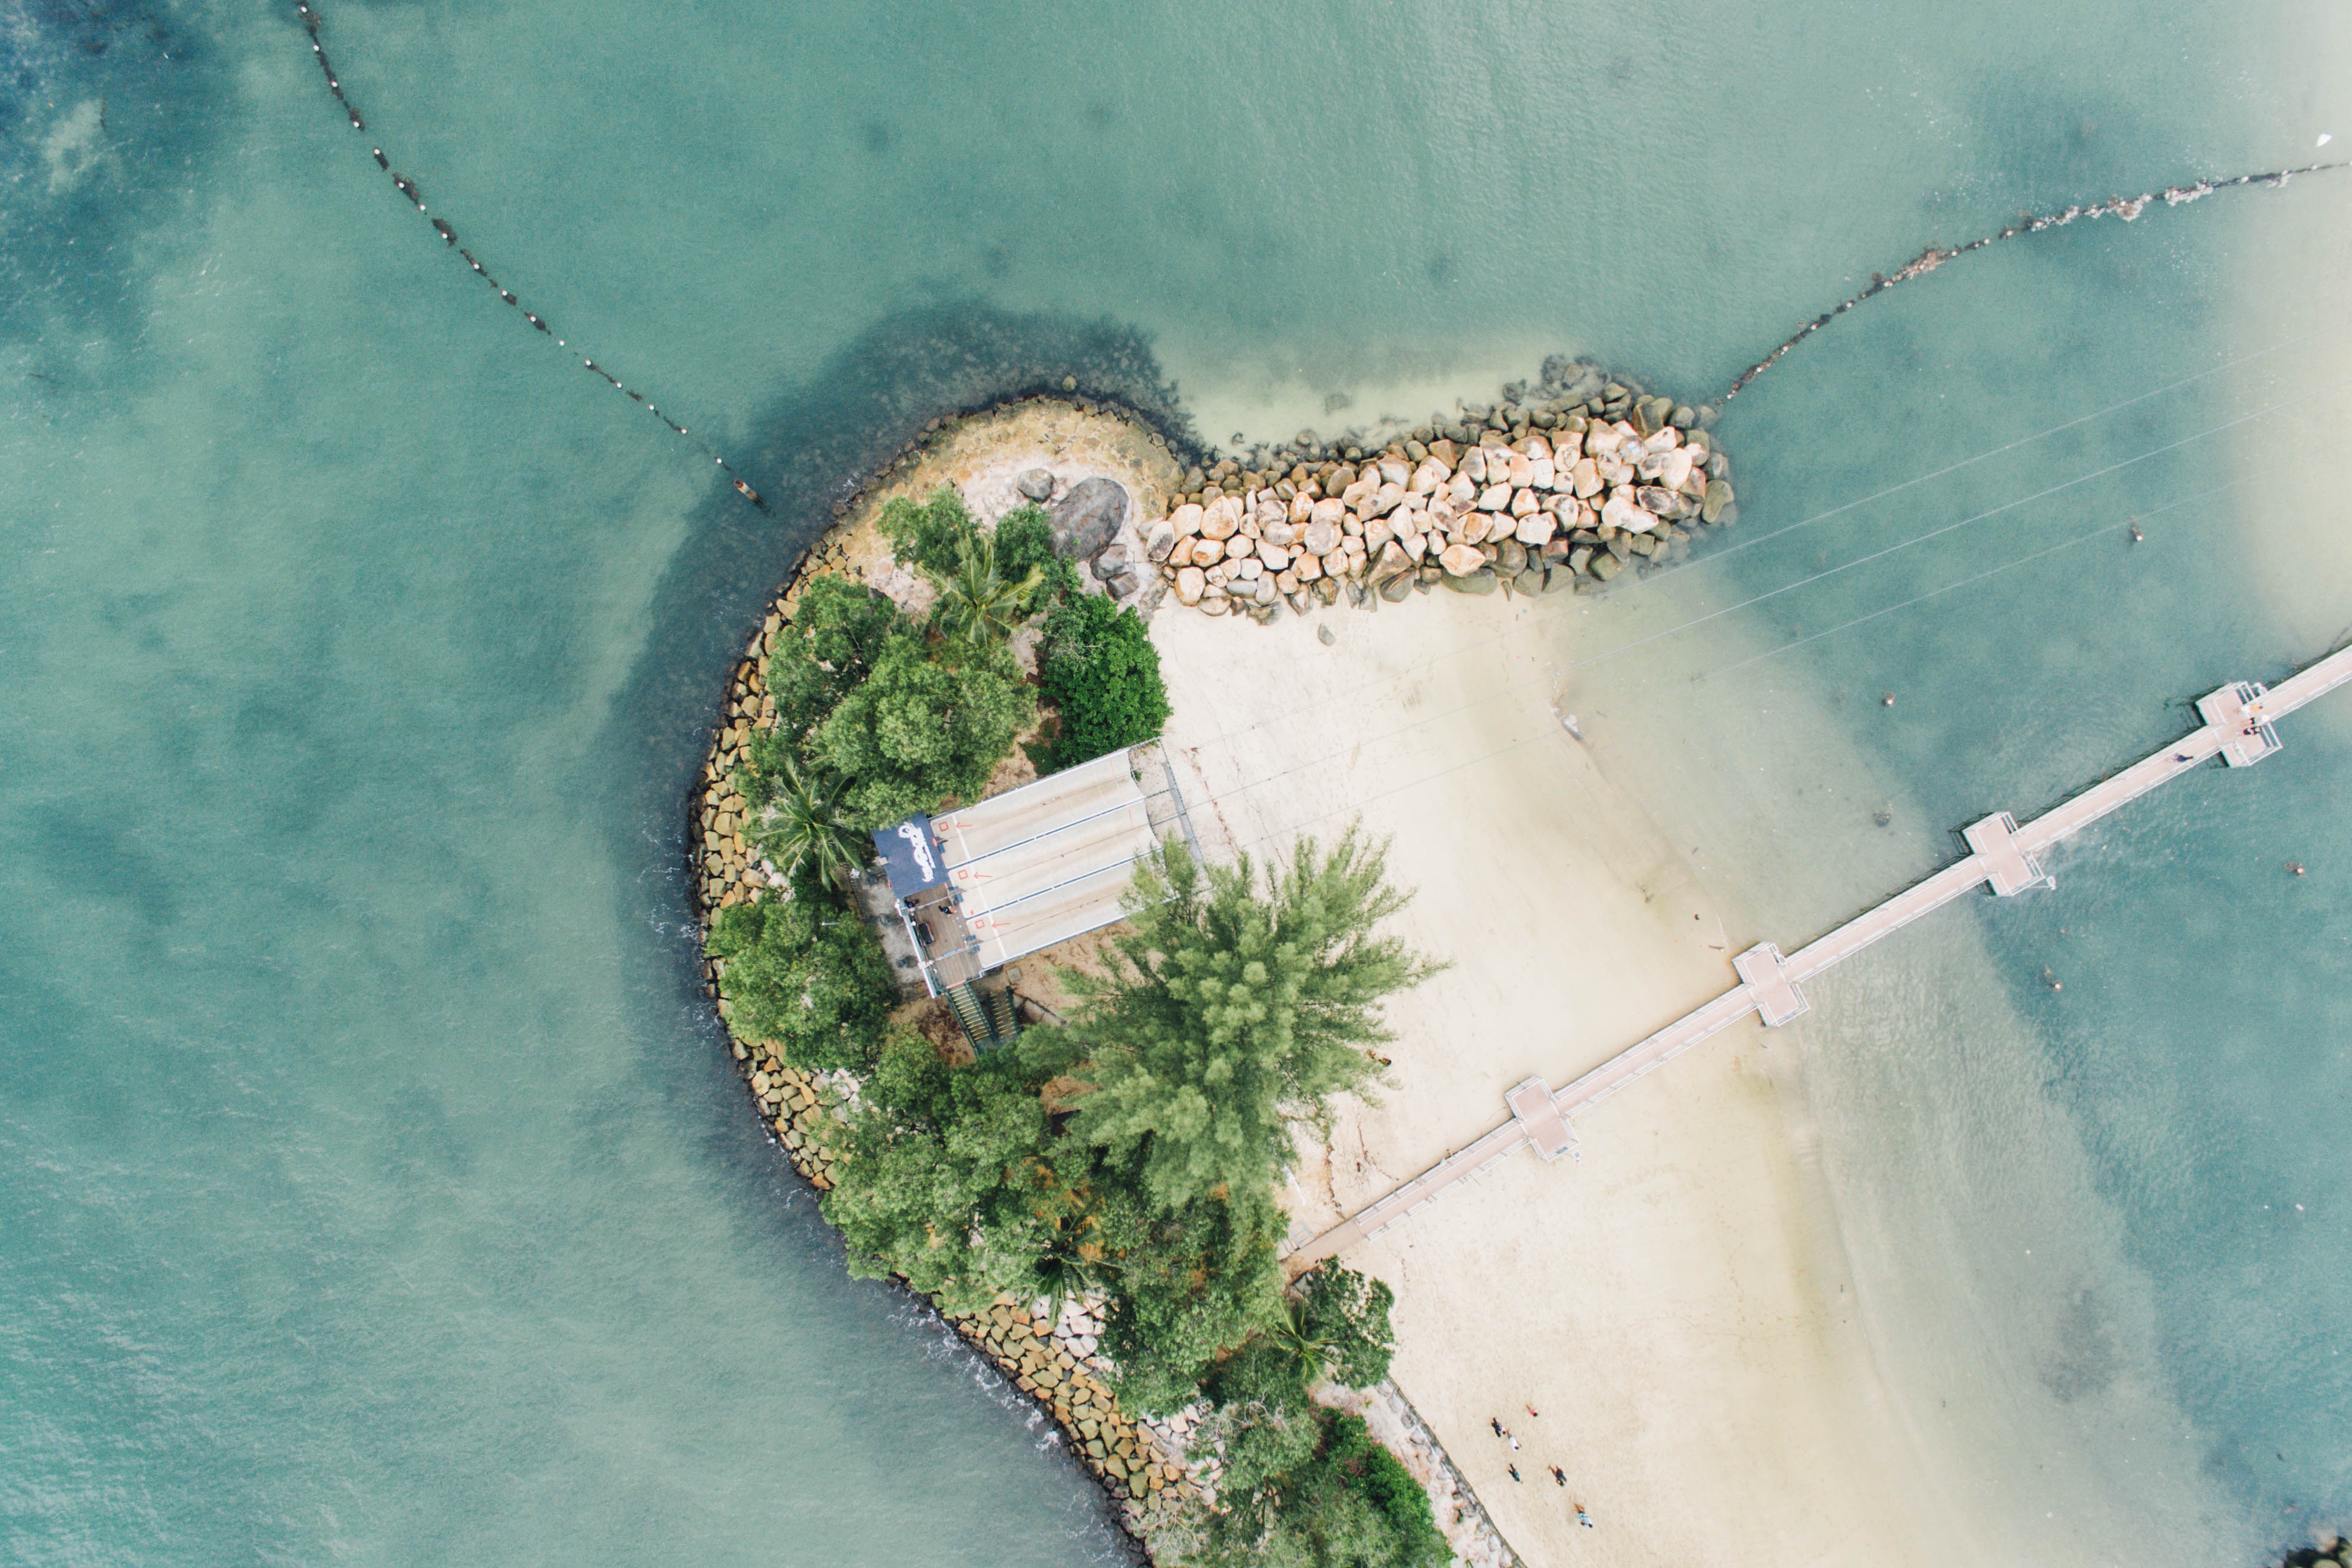
sea, water, green, reflection, aerial photography, atmosphere of earth